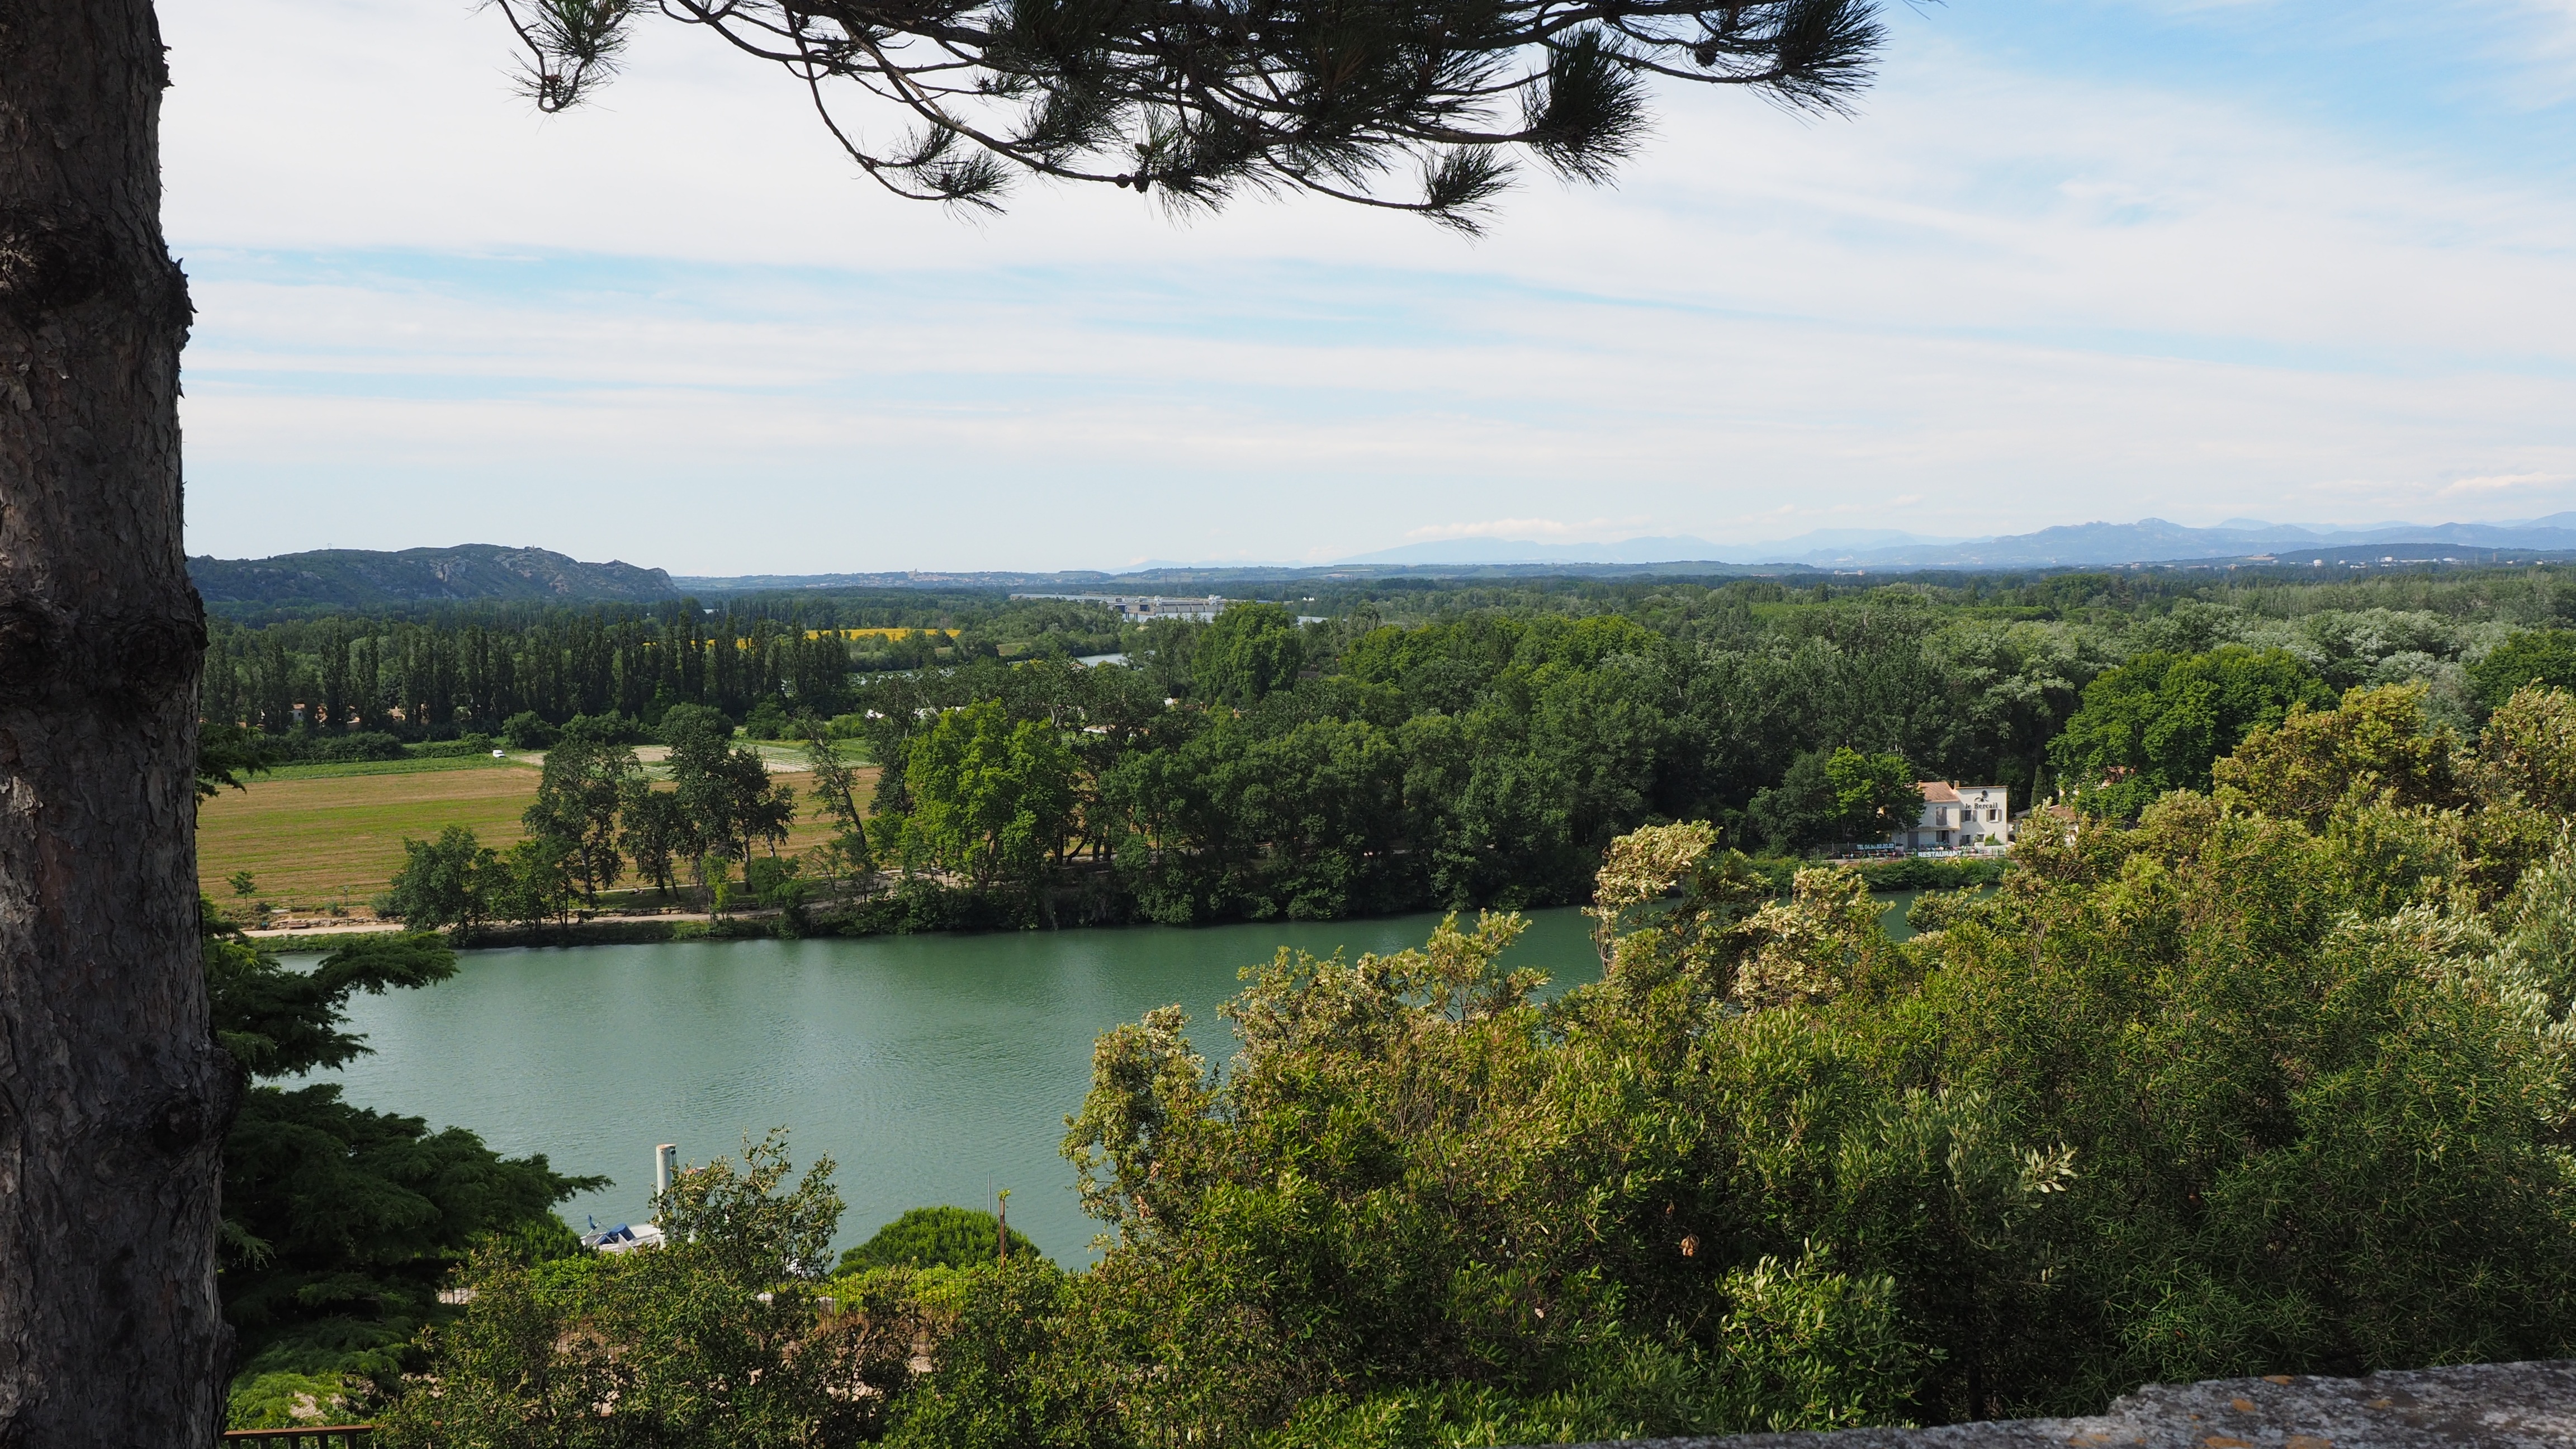
landscape, tree, mountain, hill, lake, river, park, reservoir, garden, outlook, loch, distant view, foresight, rhone, rocher of the cathedral, gewaesse, woody plant